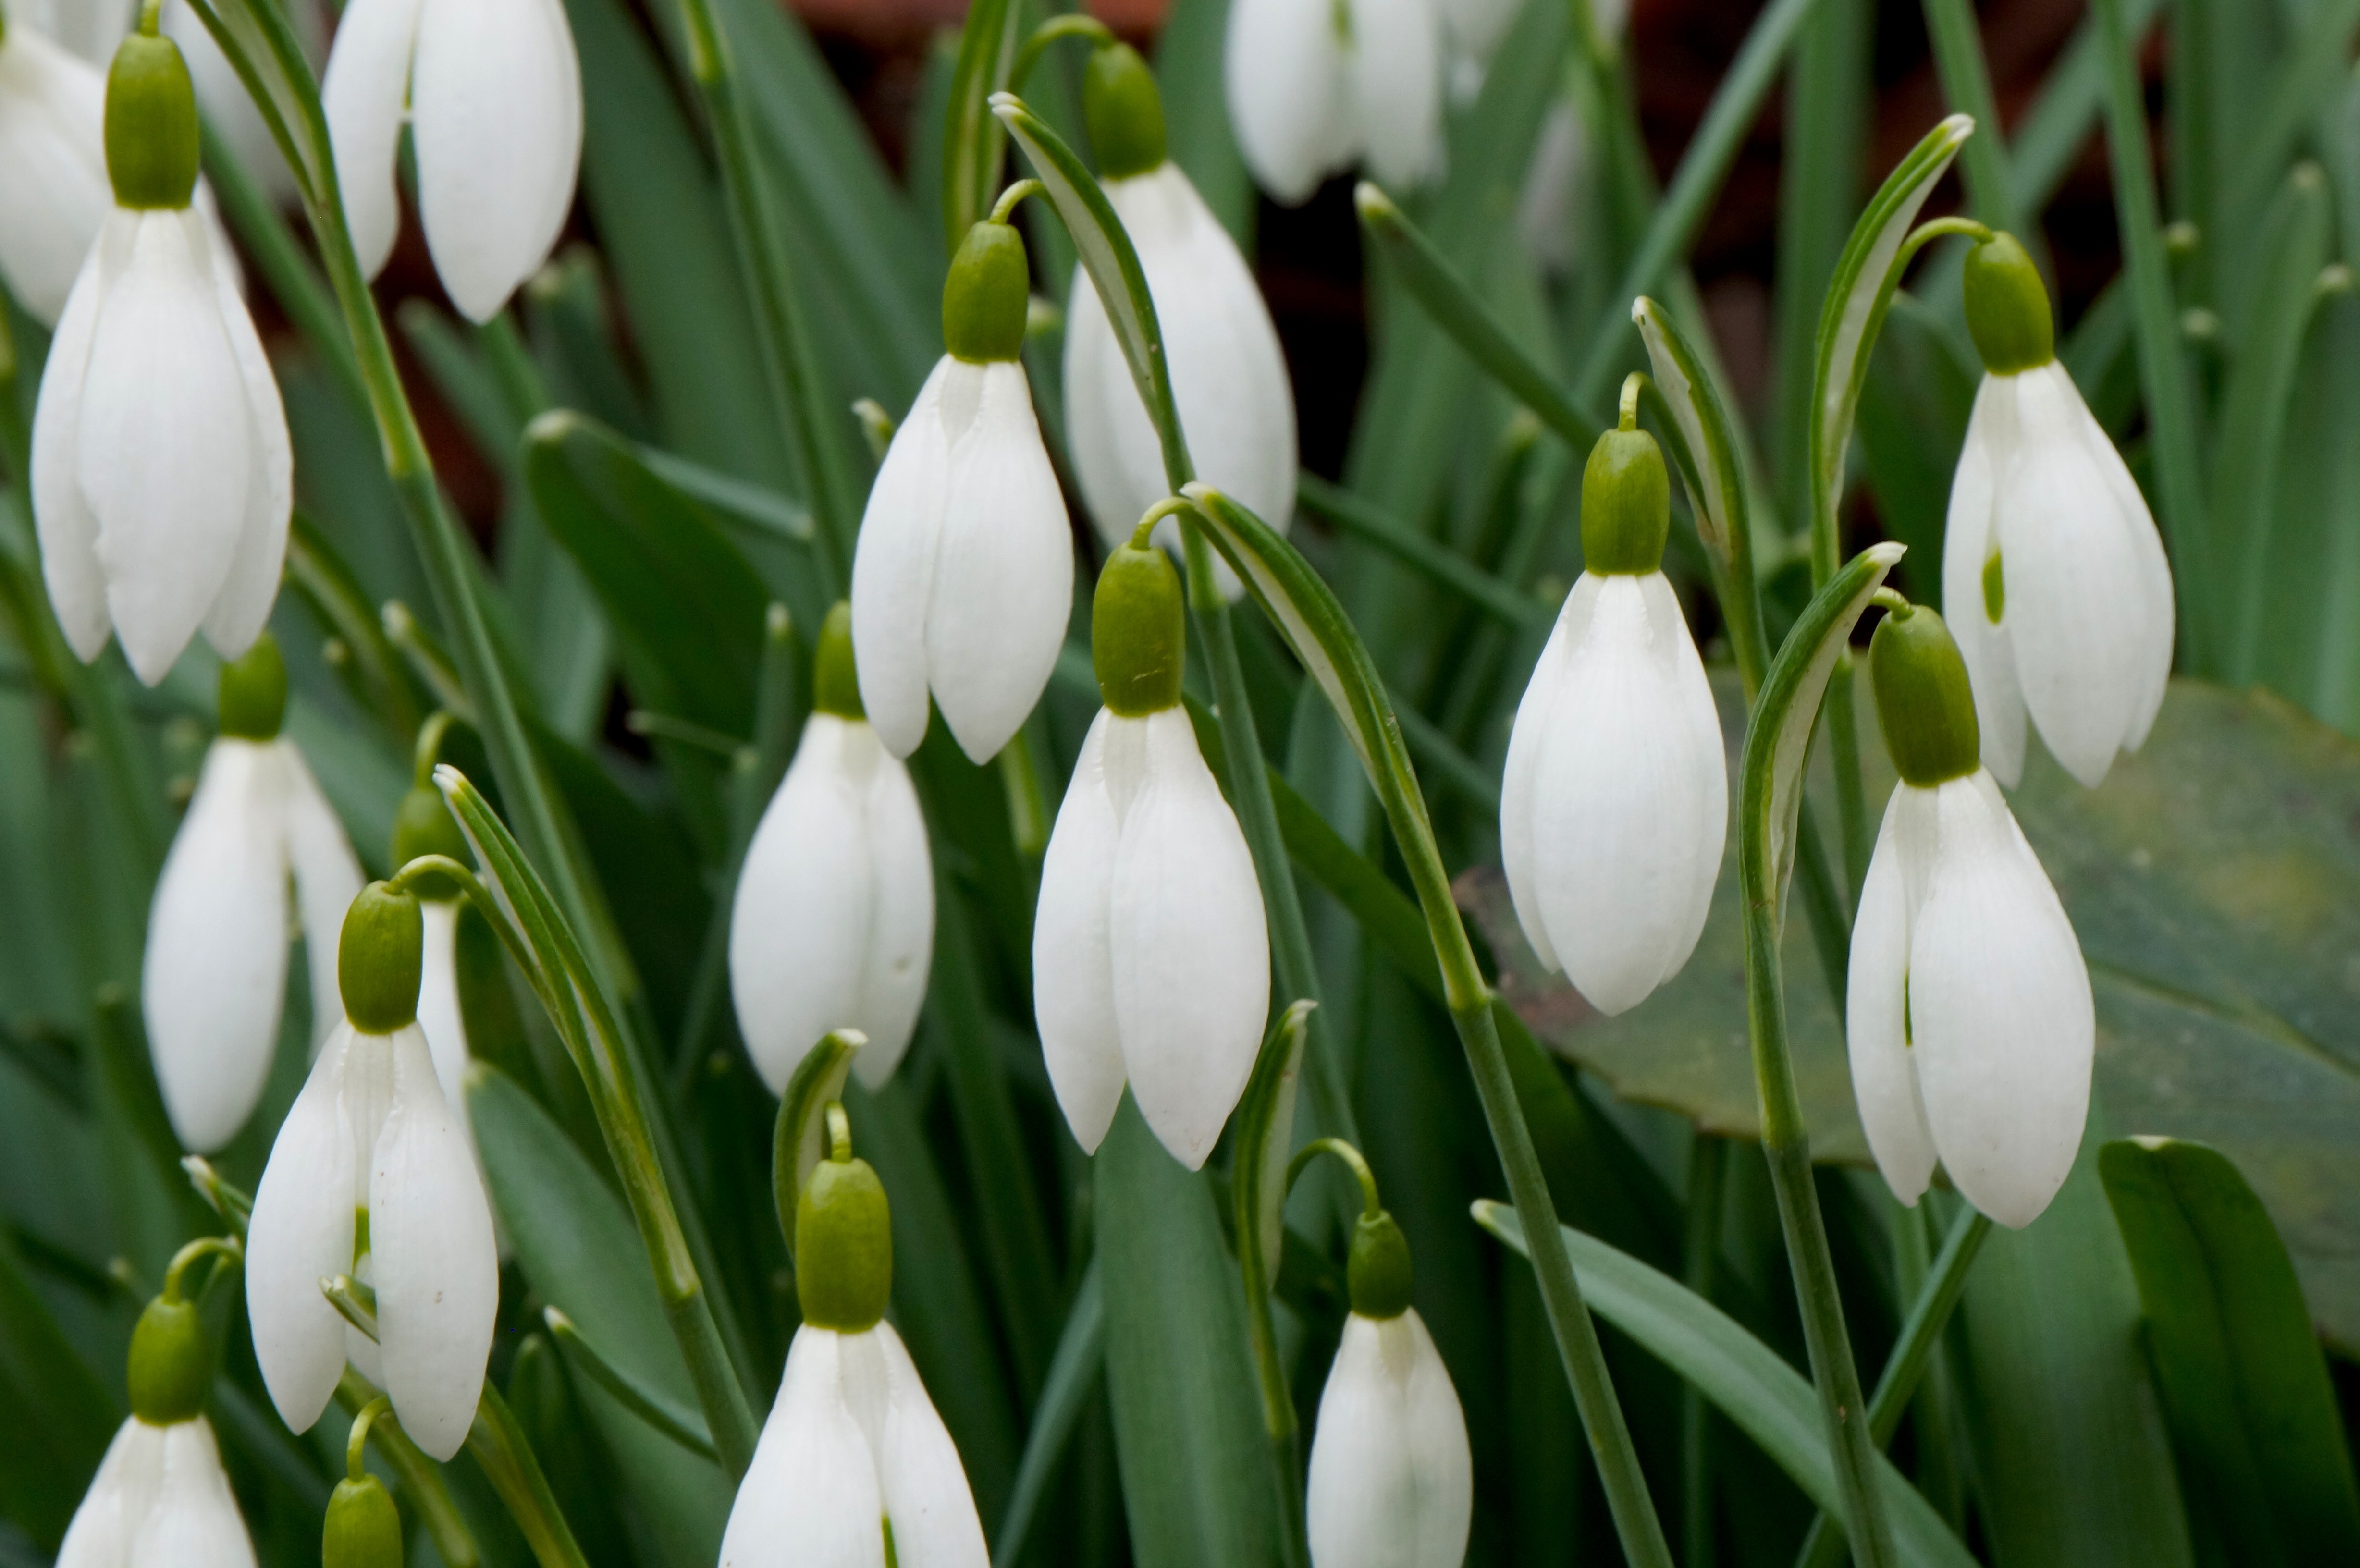
plant, flower, botany, flora, flowers, snowdrop, galanthus, flowering plant, land plant, schneekloecken